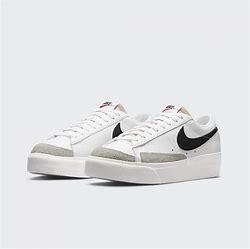
Brand: Nike
Model: Blazer Platform